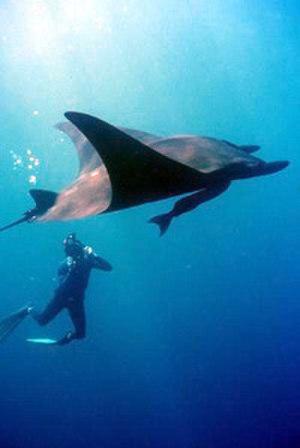
L'île Lady Elliot est la plus au sud des îles coralliennes faisant partie de la grande barrière de corail, en Australie. L'île se situe à 46 miles nautiques au nord-est de Bundaberg et couvre une superficie d'environ 40 hectares. L'île abrite une petite station d'éco-tourisme et une piste d'atterrissage, qui est desservi quotidiennement par des vols en provenance de Bundaberg, Hervey Bay, Maroochydore, Brisbane et de la Gold Coast. Lady Elliot Island Eco Resort propose une gamme de logement confortable, avec pour chaque suite, sa propre unité de retraitement des déchets conçue pour minimiser l'impact écologique sur l'île tout en faisant découvrir l'île aux touristes l'environnement et la faune saisonnière.
Le golfe de Californie, aussi connu sous les noms de mer de Cortés et mer Vermeille est une mer de l'océan Pacifique qui sépare la péninsule de Basse-Californie du Mexique continental. À son extrême nord se trouve l'embouchure du fleuve Colorado. Il est entouré par les États mexicains de Basse-Californie, Basse-Californie du Sud, Sonora et Sinaloa.